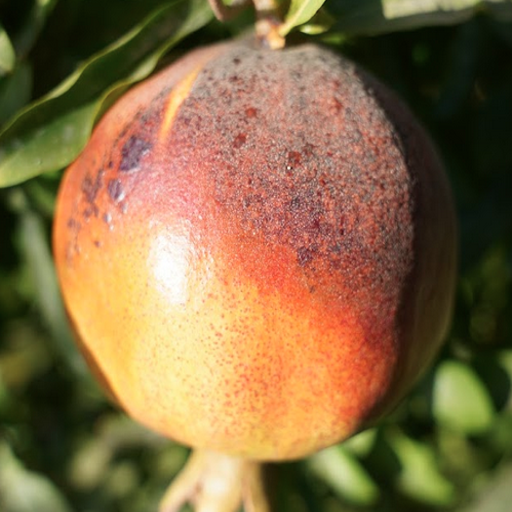
Label: Sunburn